Dunlap, Iowa

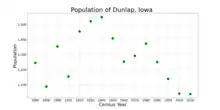
The population of Dunlap, Iowa from US census data

As of the census of 2020, there were 1,038 people, 451 households, and 267 families residing in the city. The population density was 899.9 inhabitants per square mile (347.4/km). There were 520 housing units at an average density of 450.8 per square mile (174.1/km). The racial makeup of the city was 96.1% White, 0.2% Black or African American, 0.5% Native American, 0.4% Asian, 0.0% Pacific Islander, 0.2% from other races and 2.6% from two or more races. Hispanic or Latino persons of any race comprised 0.9% of the population.